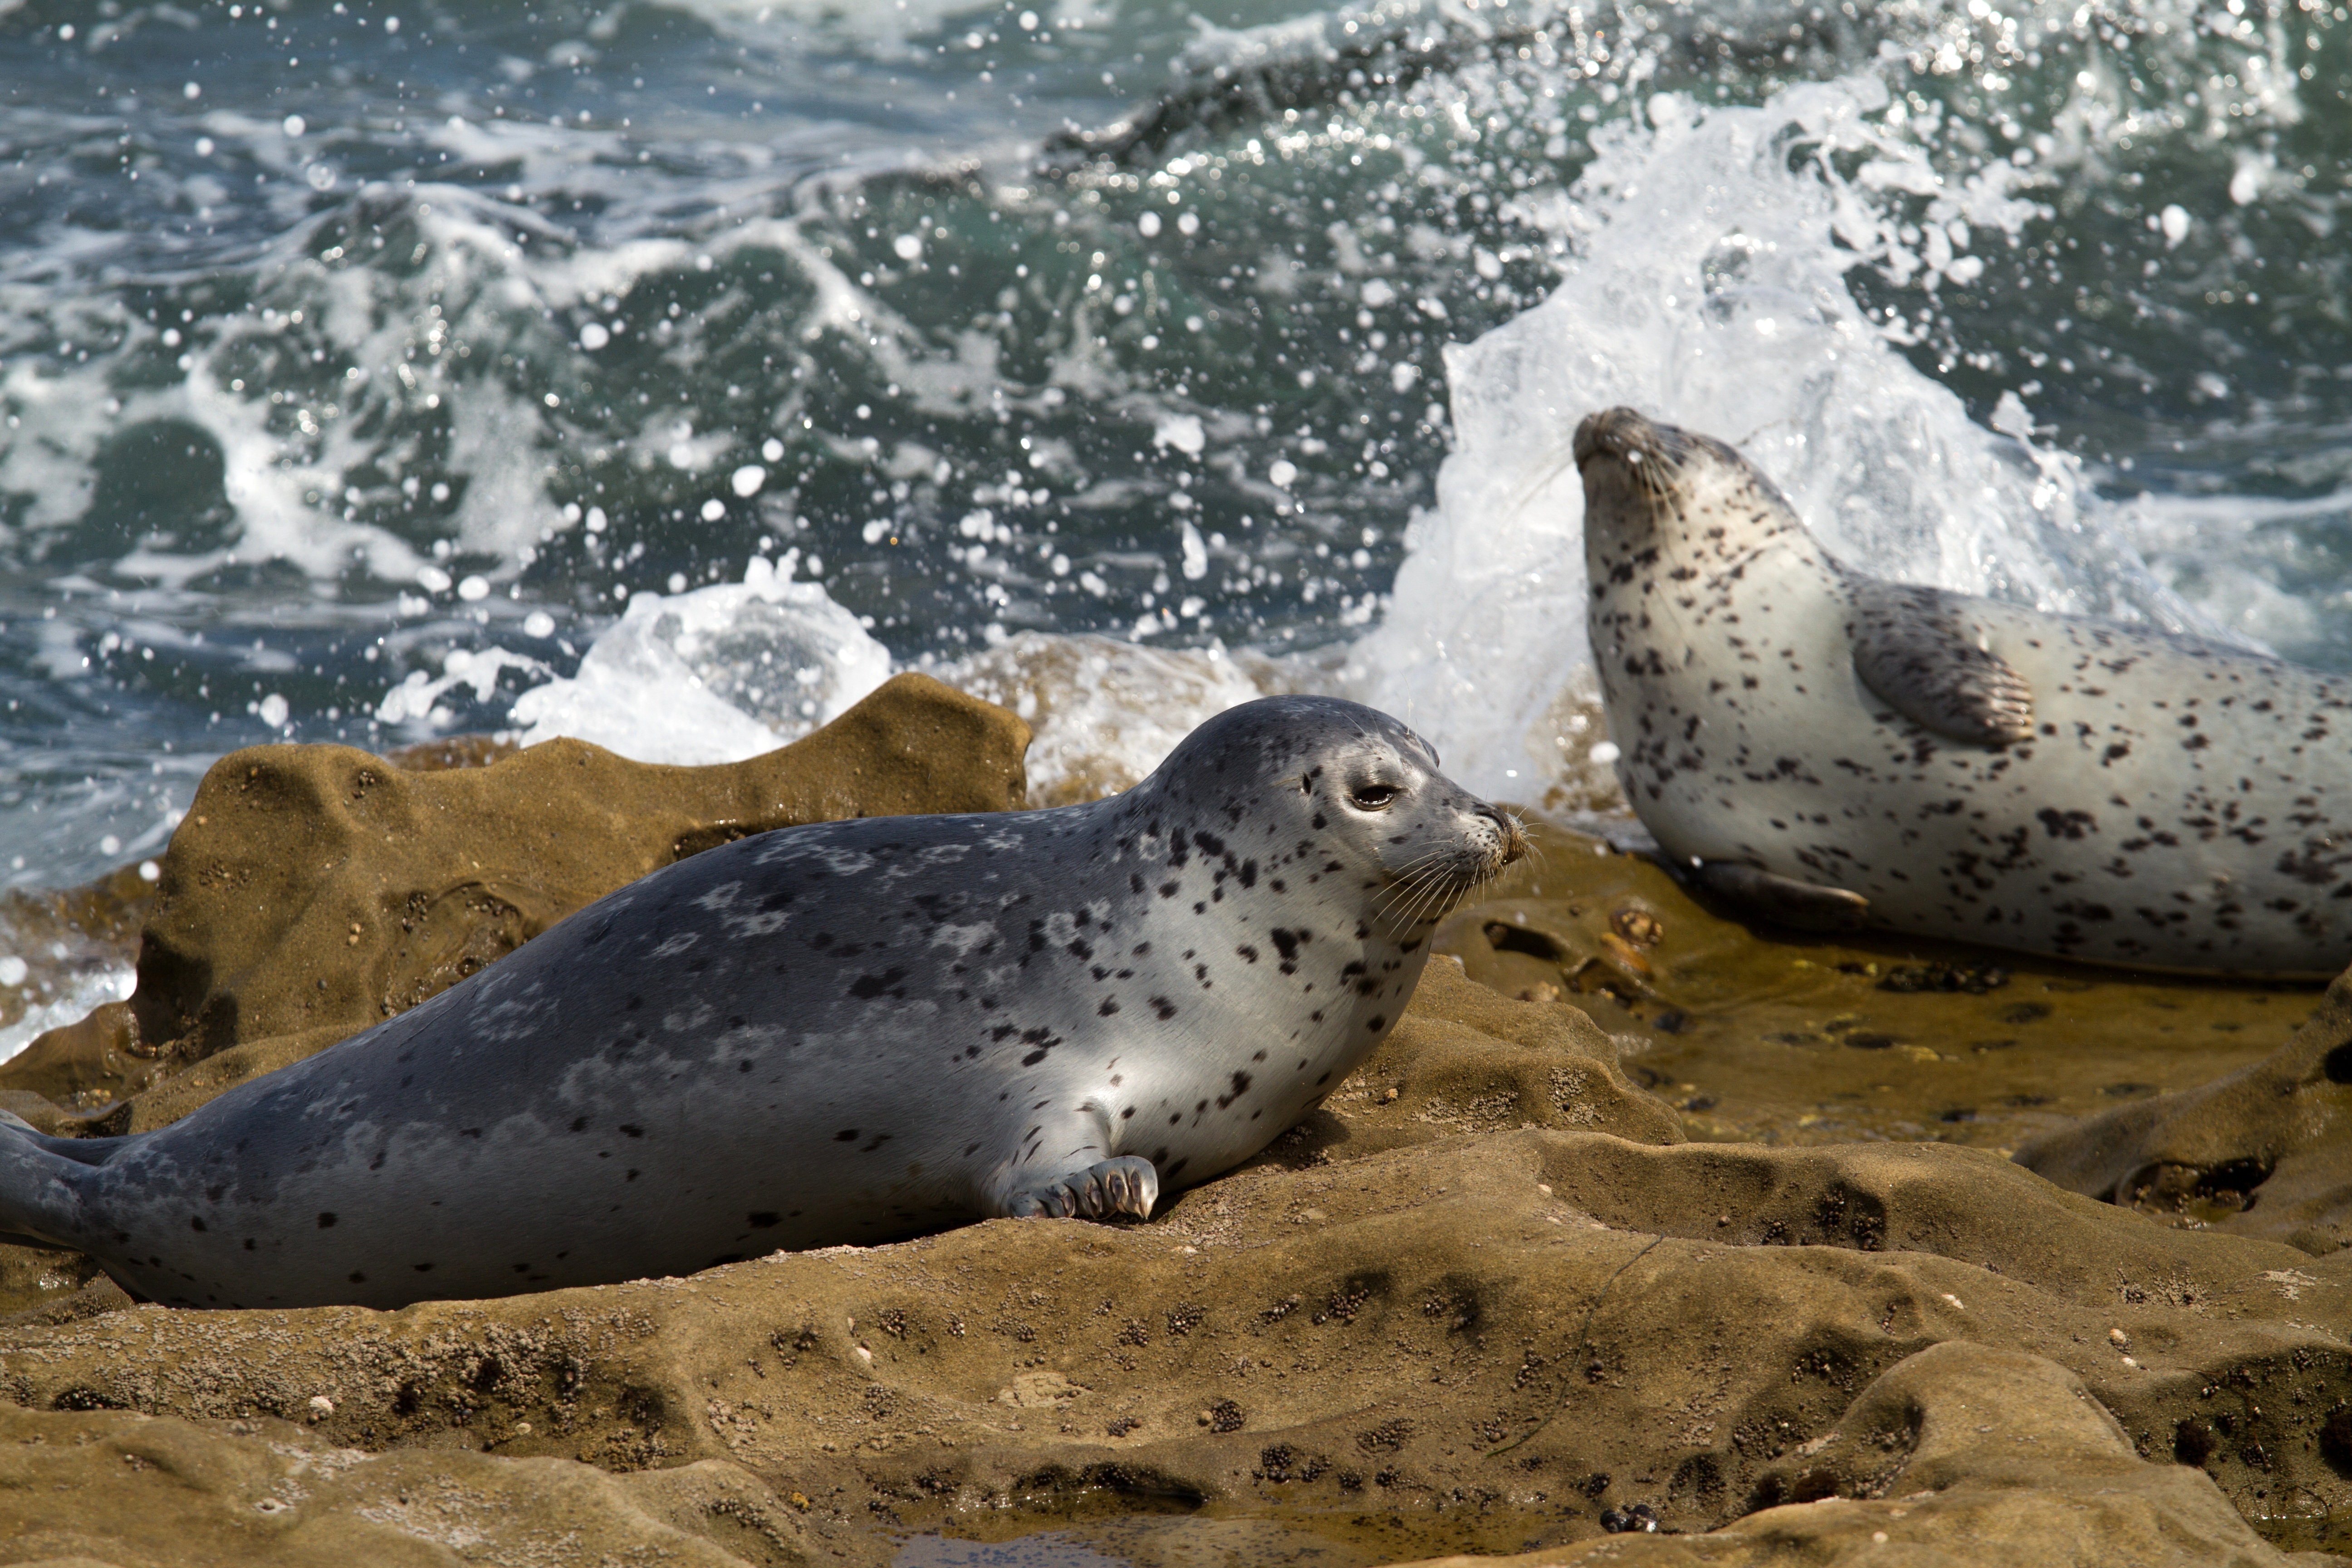
sea, animal, wildlife, biology, mammal, seal, fauna, seals, vertebrate, harbor seal, robbe, marine mammal, marine biology